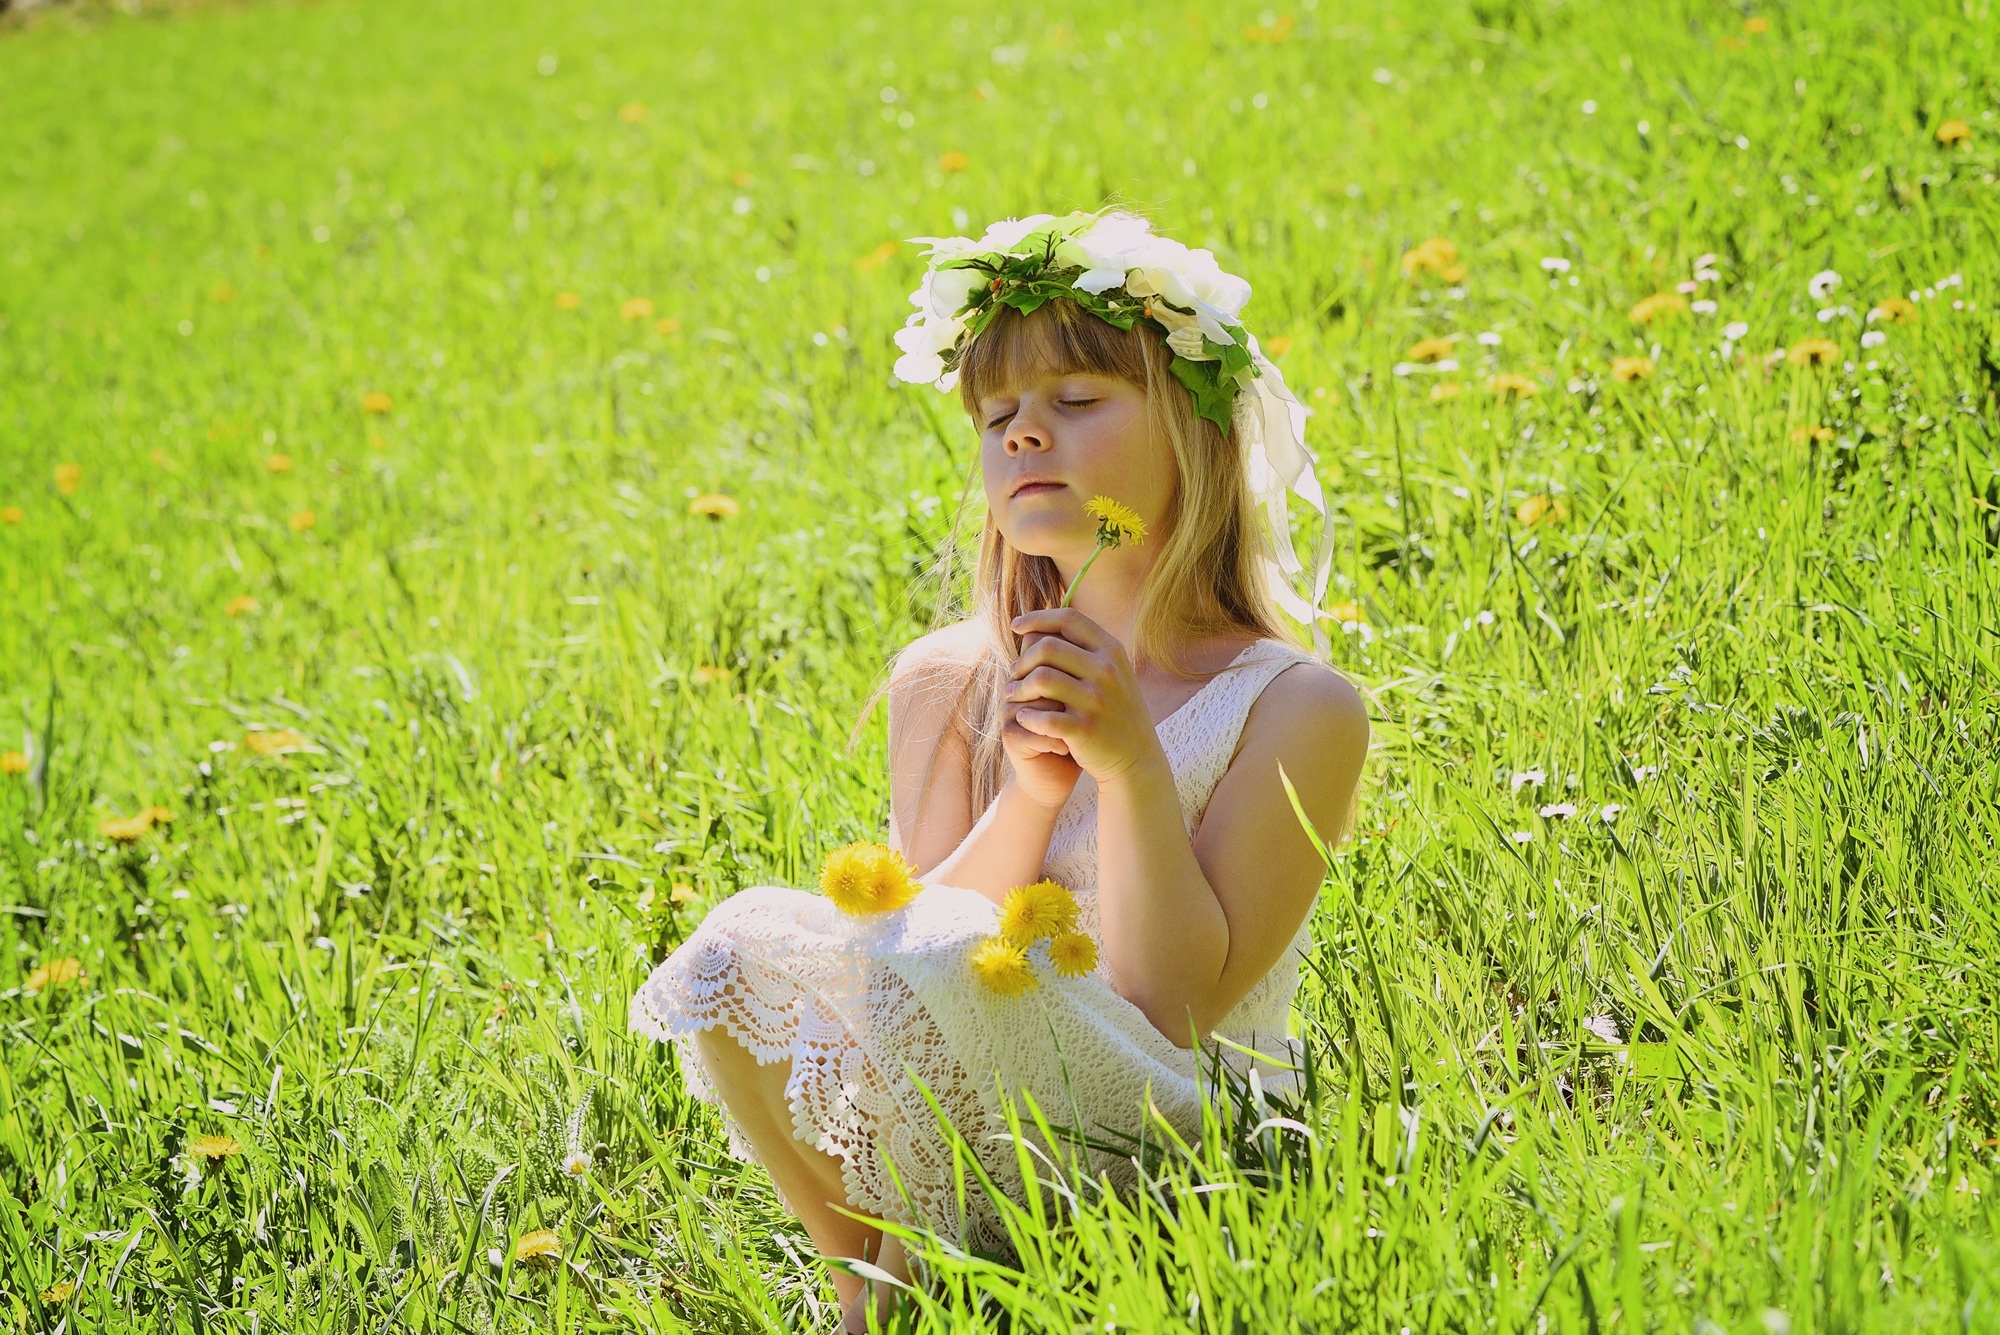
nature, grass, plant, girl, field, lawn, meadow, sunlight, flower, spring, green, child, human, agriculture, long hair, flowers, flower child, blond, out, grass family